The Quiett

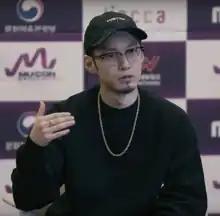
The Quiett in 2017

The Quiett and rapper Dok2 founded Illionaire Records on January 1, 2011. Rapper Beenzino joined the label later that year. The record label lasted for almost a decade in which they contributed to the rise of Korean Hip-Hop in the country.